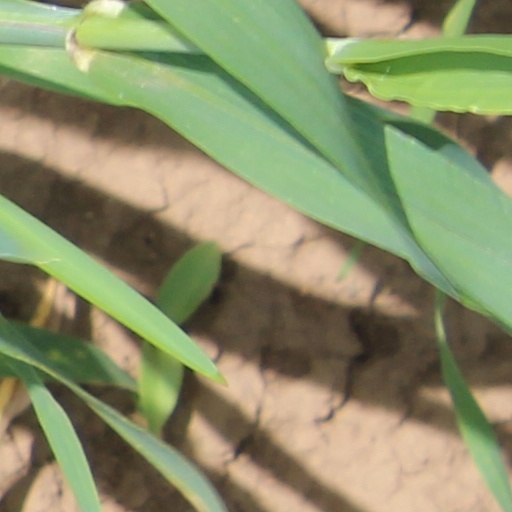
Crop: wheat